Stroganov Palace

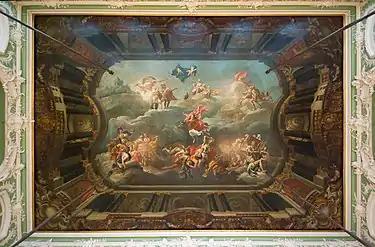
A frescoed ceiling by Giuseppe Valeriani and Antonio Peresinotti

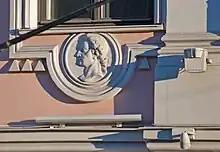
Who is this man? Stroganov or Rastrelli?

The main façade of the Stroganov palace faces Nevsky Prospect. Here, Rastrelli rejects the cour d'honneur in the French manner, like the one in the design of the Vorontsov Palace, built by Rastrelli in 1744–1750. Increasing plastic expression toward the center is a favorite method of the architect's for producing strong concentration in a building.